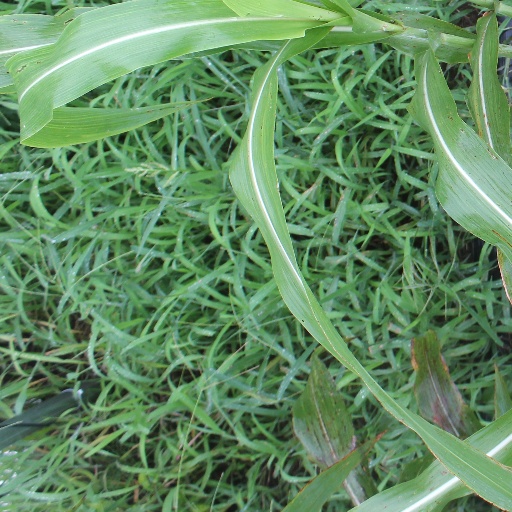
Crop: sorghum